Lagos-Calabar Railway

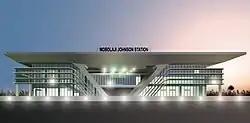
Mobolaji Johnson Train Station, Lagos

According to Lai Muhammed, the Minister for Information, “The proposed route alignment is to go from Lagos to Shagamu, Shagamu to Ijebu-Ode, Ijebu-Ode to Ore, Ore to Benin City, Benin to Sapele, Sapele to Warri, Warri to Yenagoa, Yenagoa to Port Harcourt, Port Harcourt to Aba, Aba to Uyo, Uyo to Calabar, Calabar to Akamkpa to Ikom, to Obudu Ranch, with a branch line from Benin City to Asaba, Onitsha Bridge and then Port Harcourt to Onne Deep Seaport.”